Red Fort

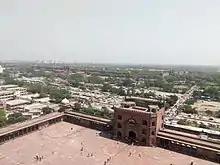
The Red Fort walls in the background, viewed from the top of Jama Masjid's tower

Emperor Shah Jahan commissioned the construction of the Red Fort on 12 May 1639, following his decision to shift his capital from Agra to Delhi. Originally adorned in red and white, the favorite colors of Emperor Shah Jahan, the design of the Red Fort is attributed to the architect Ustad Ahmad Lahori, renowned for his work on the Taj Mahal. The fort straddles the Yamuna River, which once fed the moats surrounding most of the walls Construction began in the sacred Islamic month of Muharram, on 13 May 1638. Supervised by Shah Jahan, it was completed on 6 April 1648. Unlike other Mughal forts, the Red Fort's boundary walls are asymmetrical to contain and subsume the older Salimgarh Fort. The fortress-palace served as the centerpiece of Shahjahanabad, the city now known as Old Delhi. Shah Jahan's successor, Emperor Aurangzeb, enhanced the Red Fort by adding the "Moti Masjid" (Pearl Mosque) to the emperor's private quarters. He also constructed barbicans in front of the two main gates to create a more circuitous approach to the palace.